Trevor Goward

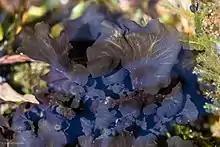
The aquatic lichen "Peltigera gowardii" is one of several taxa named after Goward.

Goward's work has been significantly influenced by R. Yorke Edwards, a pioneer in wildlife biology, nature education, and museum curation in Canada. Goward has cited Edwards as an important influence on his environmental work. In recognition of Edwards's contributions, Goward initiated the Edwards-Ritcey Online Library Project. This project aims to digitise and make available online over 250 reports, papers, and books pertaining to Wells Gray Park. The library is named in honour of Edwards and Ralph Ritcey, whose early work on Wells Gray's wildlife created a solid foundation for future research.